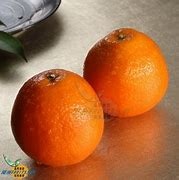
Label: mandarine